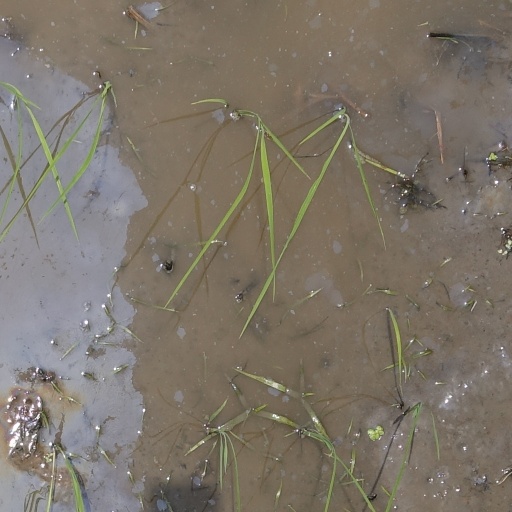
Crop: rice